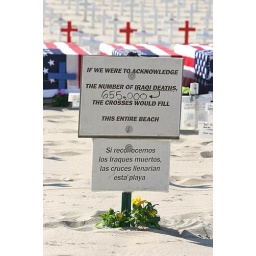
the estimated dead in iraq is at 655,000 - the sign notes crosses would fill the entire beach to mark the dead Iraqis